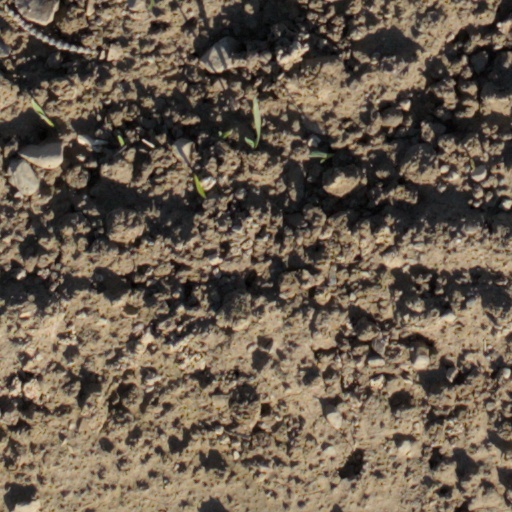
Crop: wheat